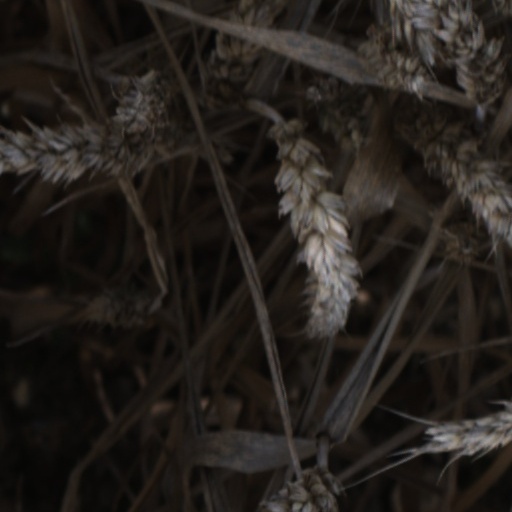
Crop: wheat